Basque nationalism

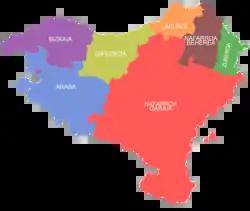
The seven historical provinces usually included in the definition of the greater region of the Basque Country.

Basque nationalism is a form of nationalism that asserts that Basques, an ethnic group indigenous to the western Pyrenees, are a nation and promotes the political unity of the Basques, today scattered between Spain and France. Since its inception in the late 19th century, Basque nationalism has included movements supportive of Basque independence.